Rosie the Riveter

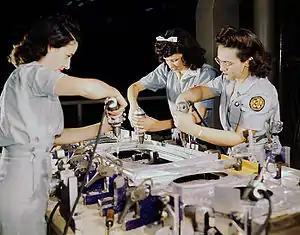
Assembling a wing section, Fort Worth, Texas, October 1942

Women quickly responded to Rosie the Riveter, who convinced them that they had a patriotic duty to enter the workforce. Some claim that she forever opened the work force for women, but others dispute that point, noting that many women were discharged after the war and their jobs were given to returning servicemen. These critics claim that when peace returned, few women returned to their wartime positions and instead resumed domestic vocations or transferred into sex-typed occupations such as clerical and service work.